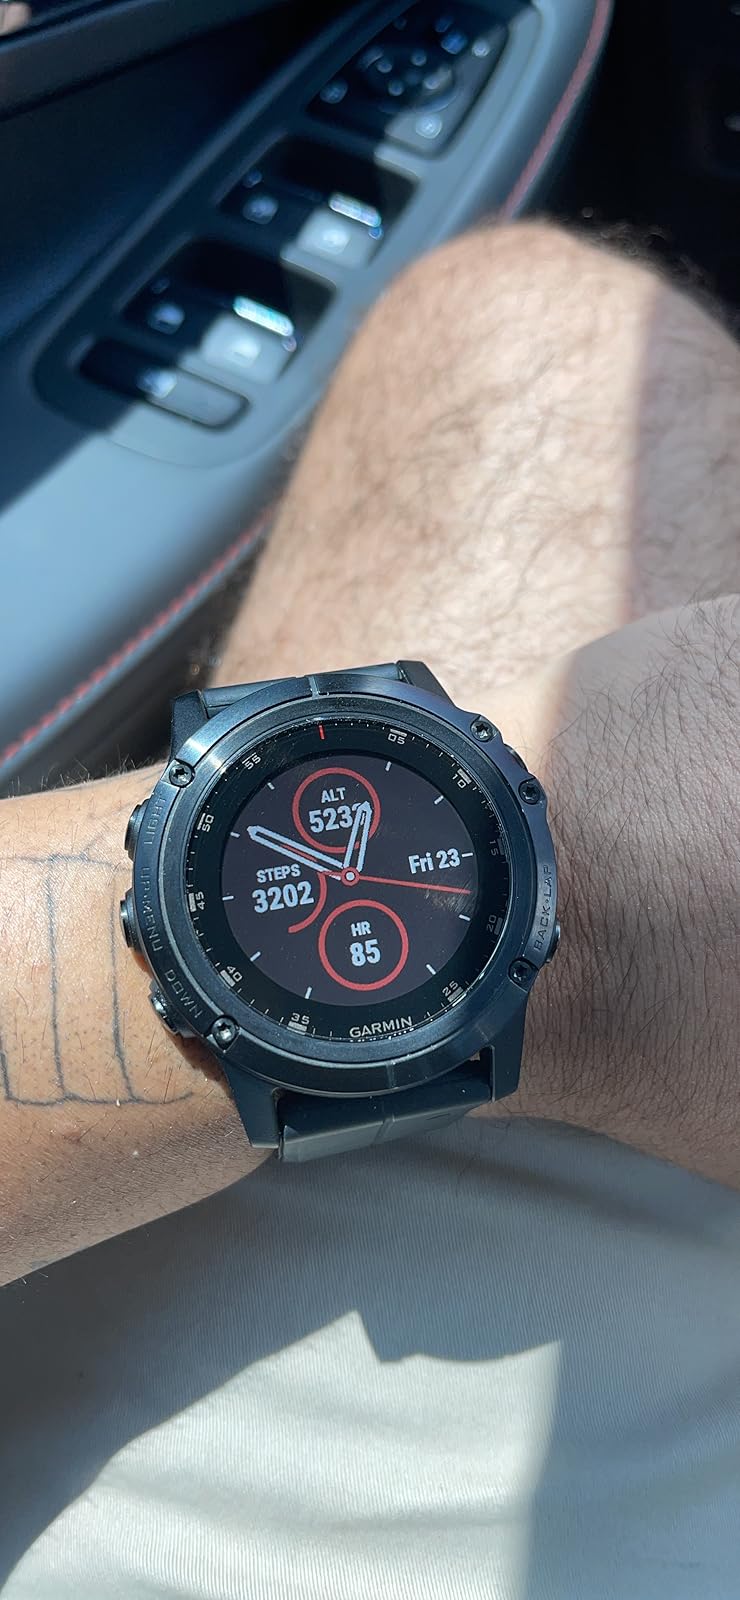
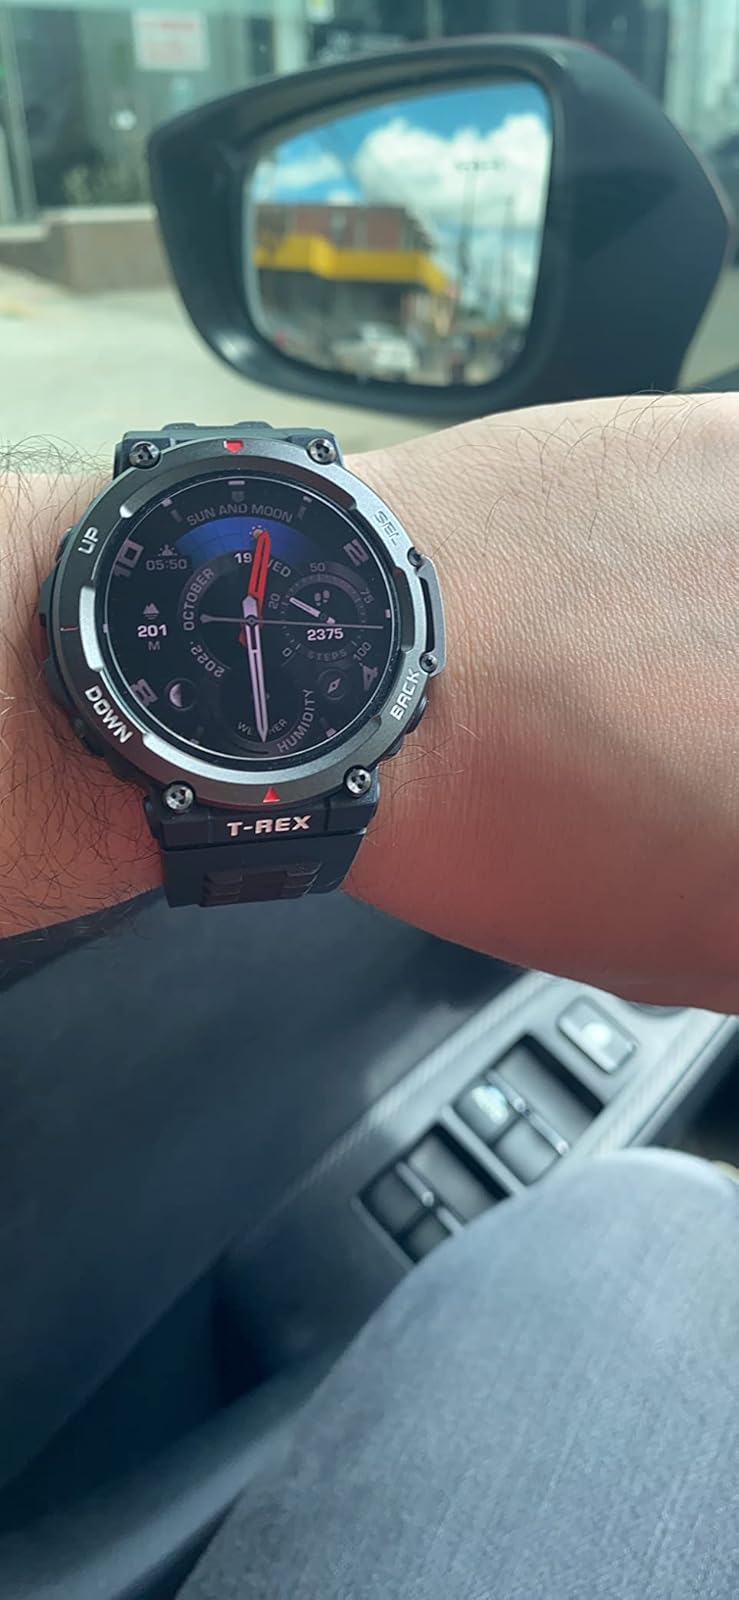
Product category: smartwatch
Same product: no